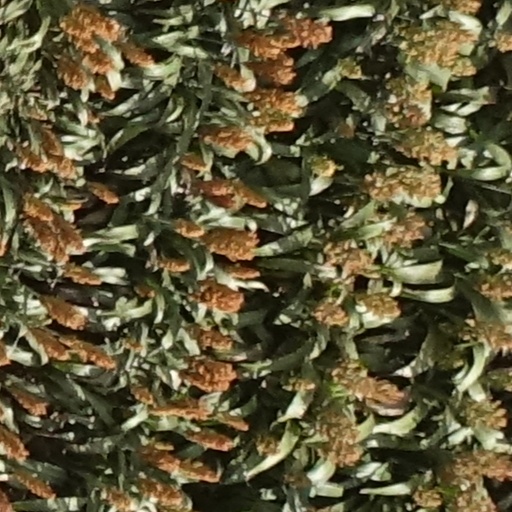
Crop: sorghum